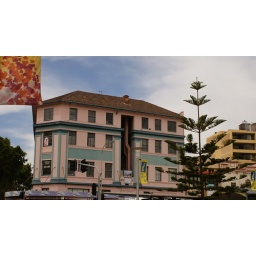
pink building in front of Manly Wharf